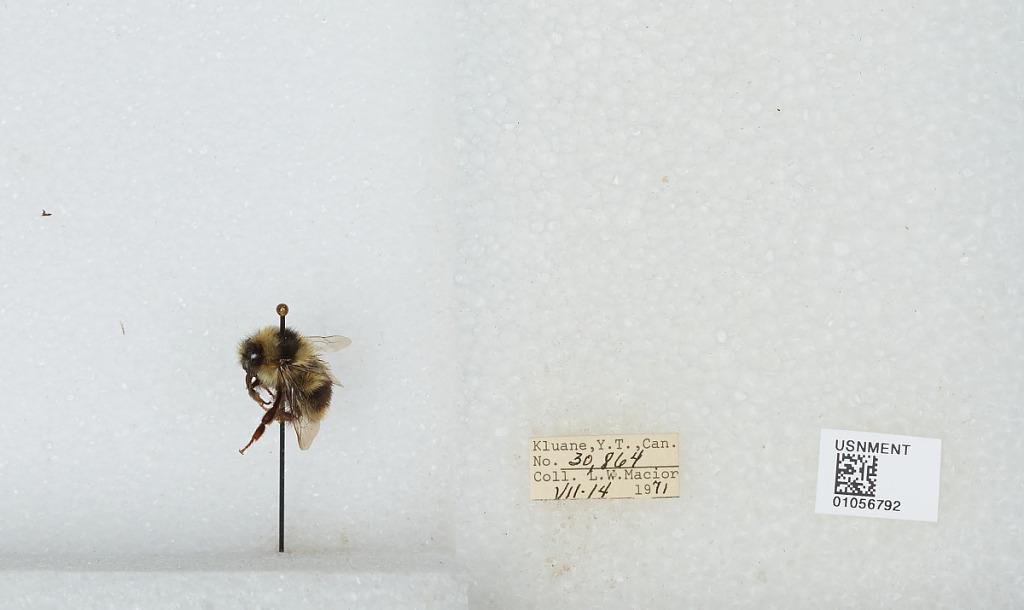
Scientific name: Bombus bifarius nearcticus
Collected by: L. Macior
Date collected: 1971-7-14
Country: Canada
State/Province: Yukon Territory
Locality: Kluane
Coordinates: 60.75, -139.5